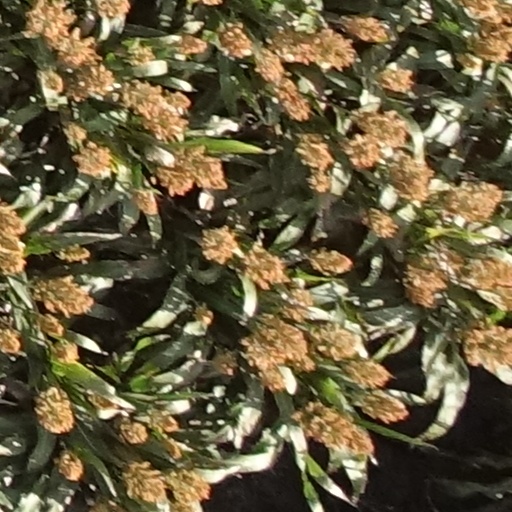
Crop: sorghum